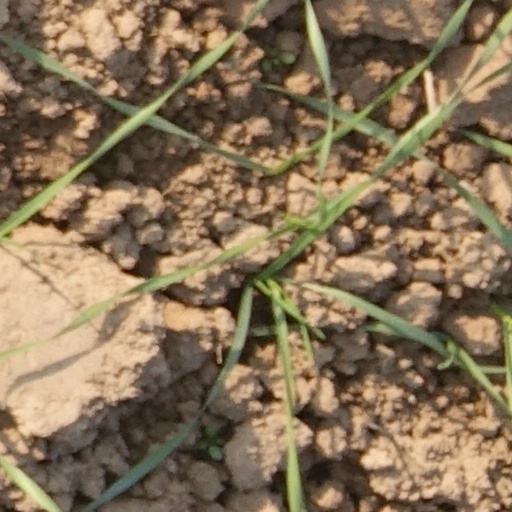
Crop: wheat